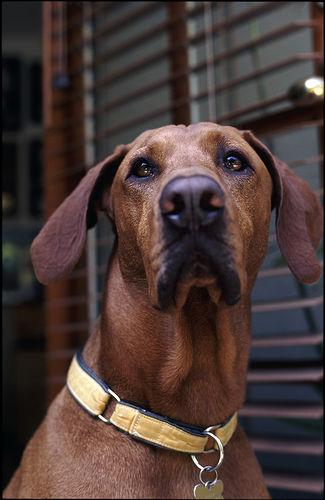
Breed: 230-n000080-Rhodesian_ridgeback